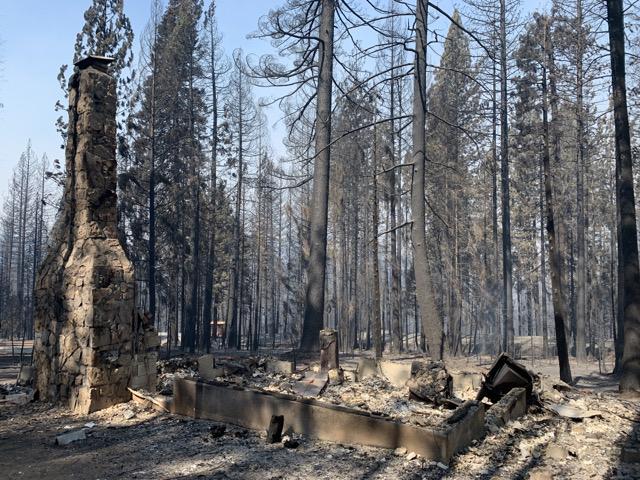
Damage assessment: destroyed